Stanwood station

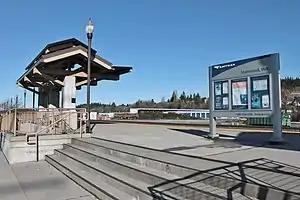

Stanwood is an Amtrak train station in the city of Stanwood, Washington, United States. It is served by intercity Amtrak "Cascades" trains and consists of a single platform and an adjacent parking lot. The station is in downtown Stanwood, near the intersection of State Route 532 and the Pioneer Highway, and is also served by Community Transit and Island Transit buses.